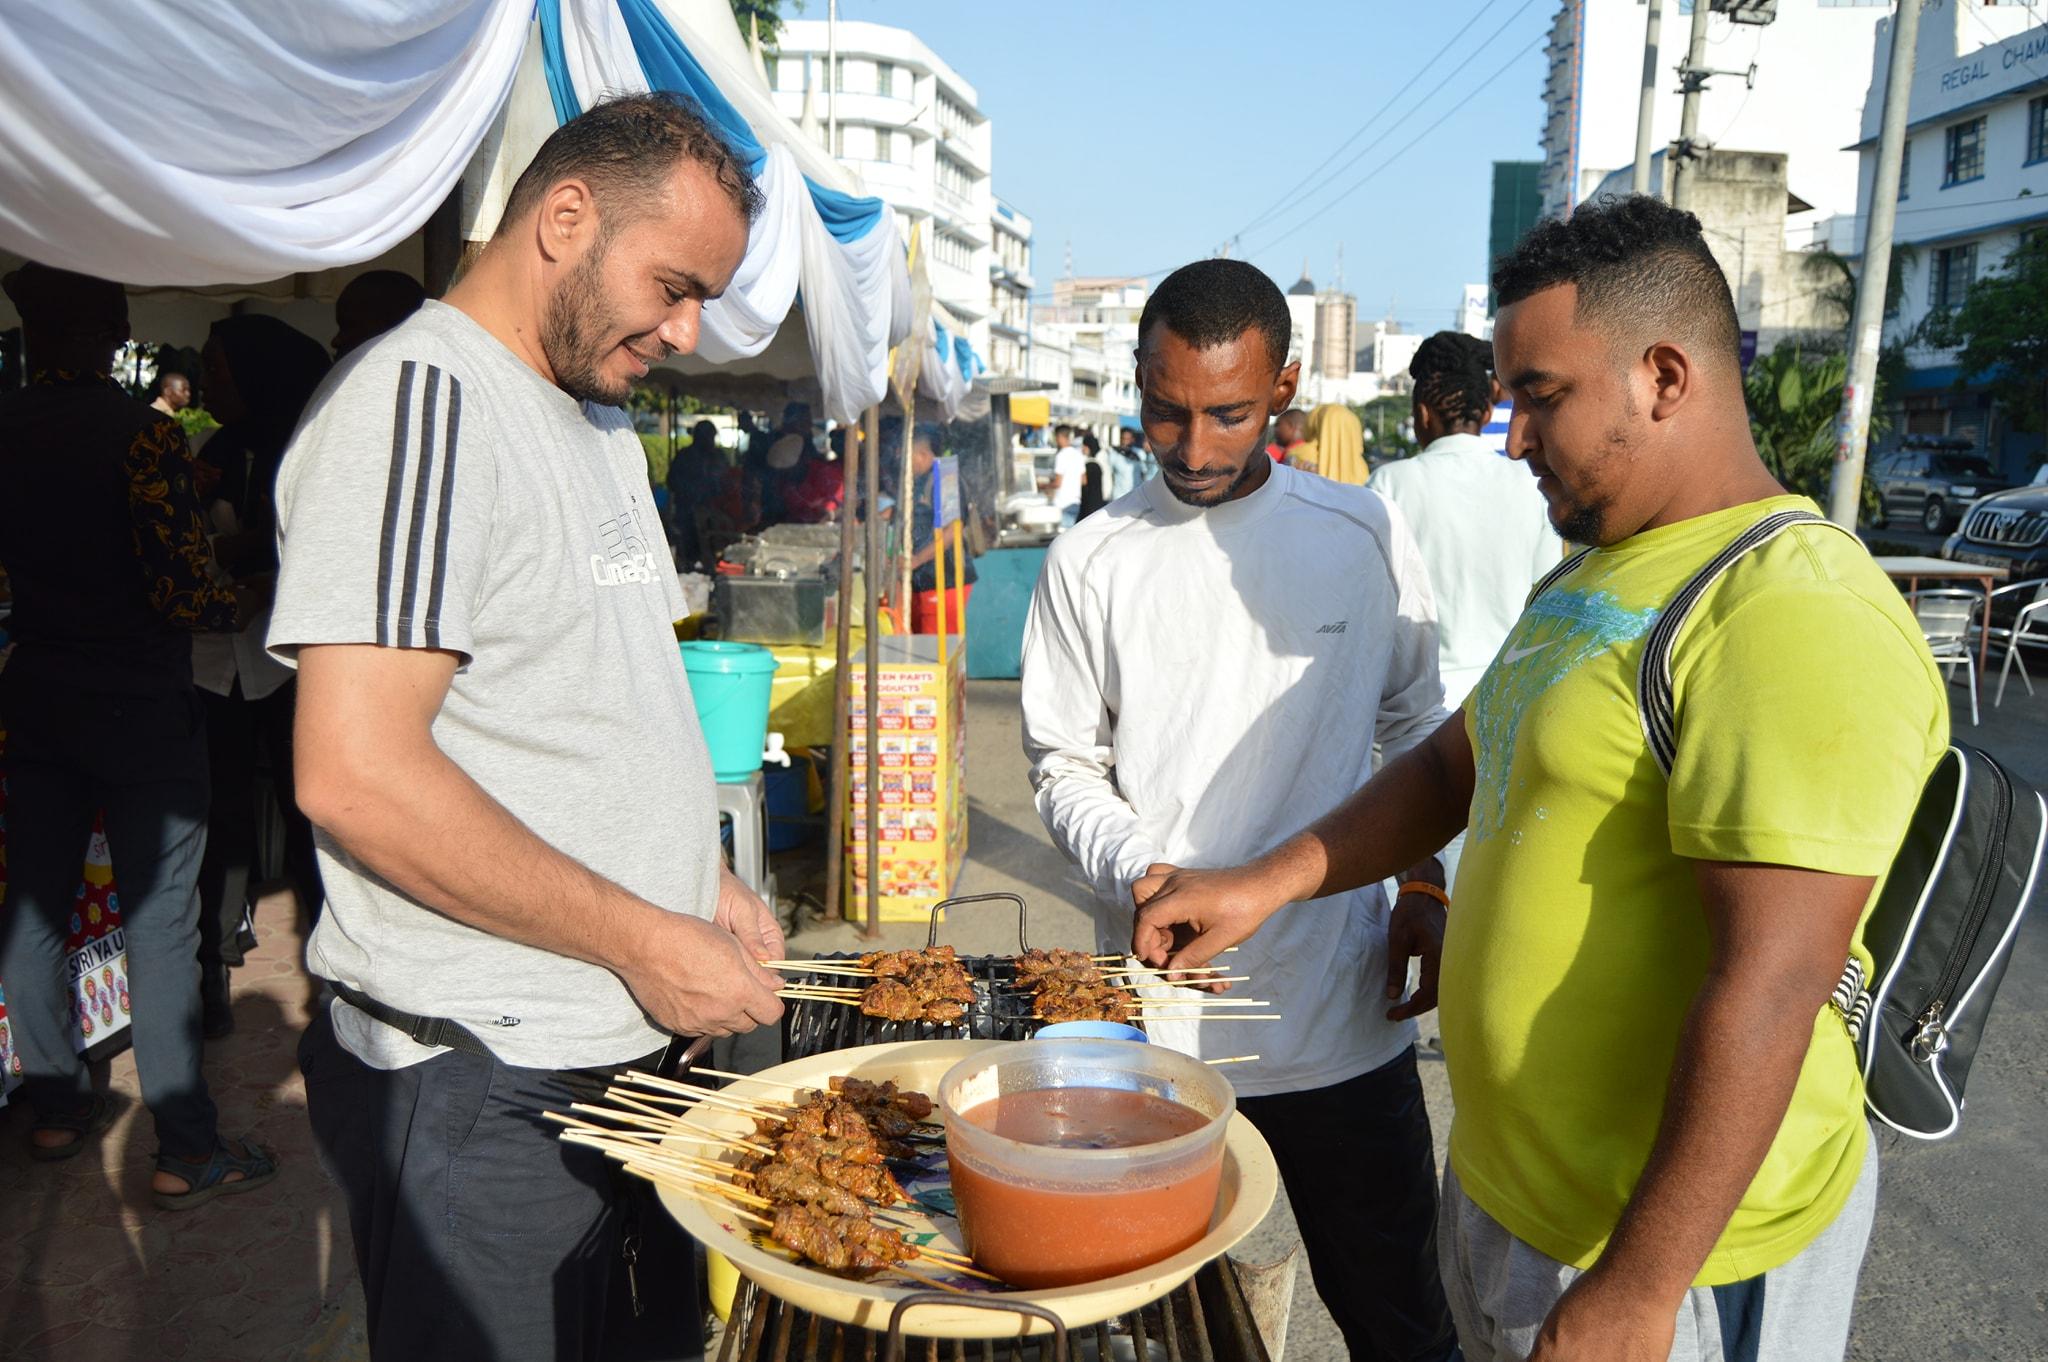
Hili ni soko na soko hili tunaliona watu wanauziwa mshikaki na bidhaa za kuchomwa ambapo ni mshikaki na wateja hawa wamejitayarisha kabisa na mchuuzi huyu anawauzia alichowaandalia.